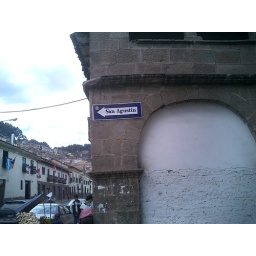
A street sign in Cuzco. The sign also indicates that it is a one-way street -- very smart design.